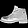
Label: Ankle boot